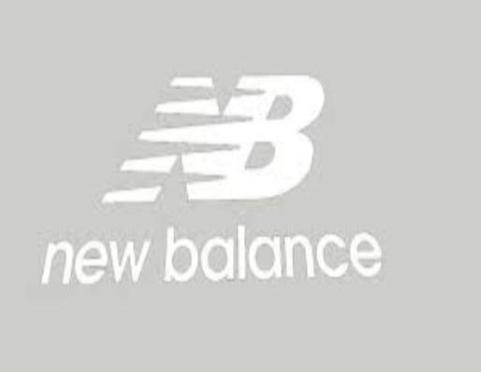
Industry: Clothes